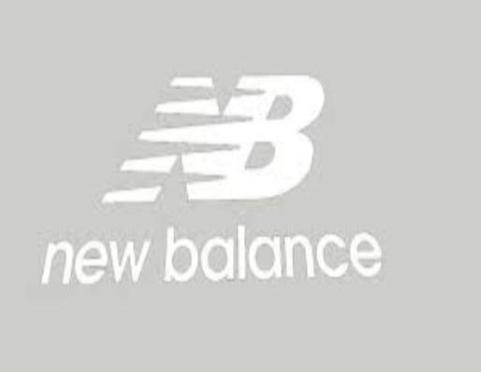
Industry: Clothes